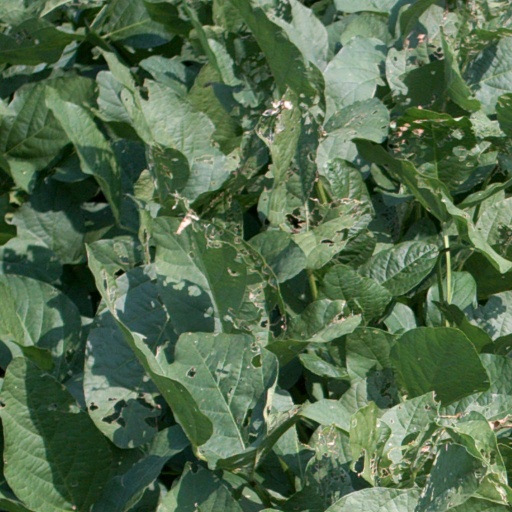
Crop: soybean